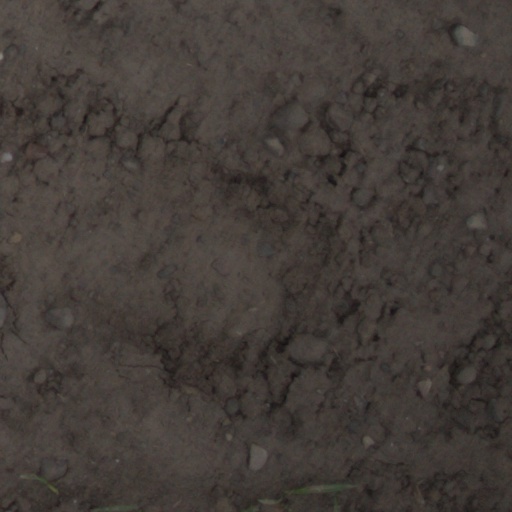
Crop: wheat